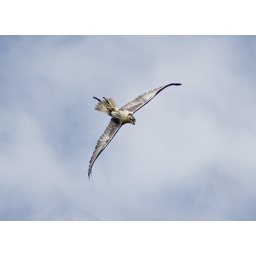
Gyr/Lugger cross falcon homing in on a swung lure as part of a flying display at Sion Hill Hall